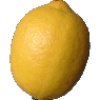
Label: lemon